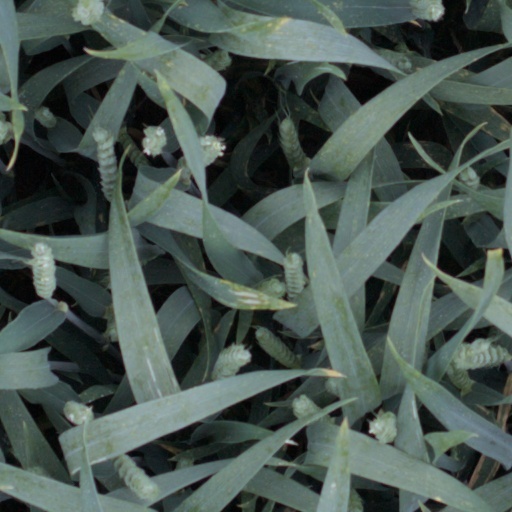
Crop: wheat